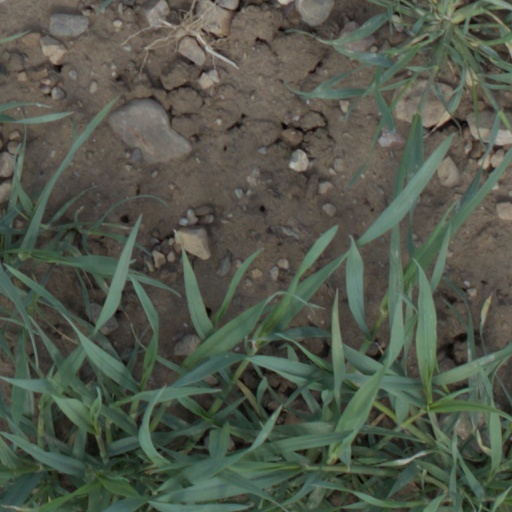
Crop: wheat